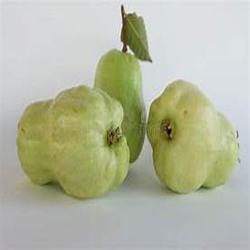
Label: Guava